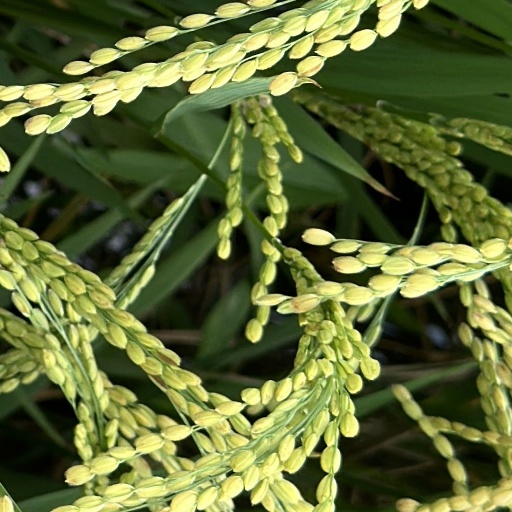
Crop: rice